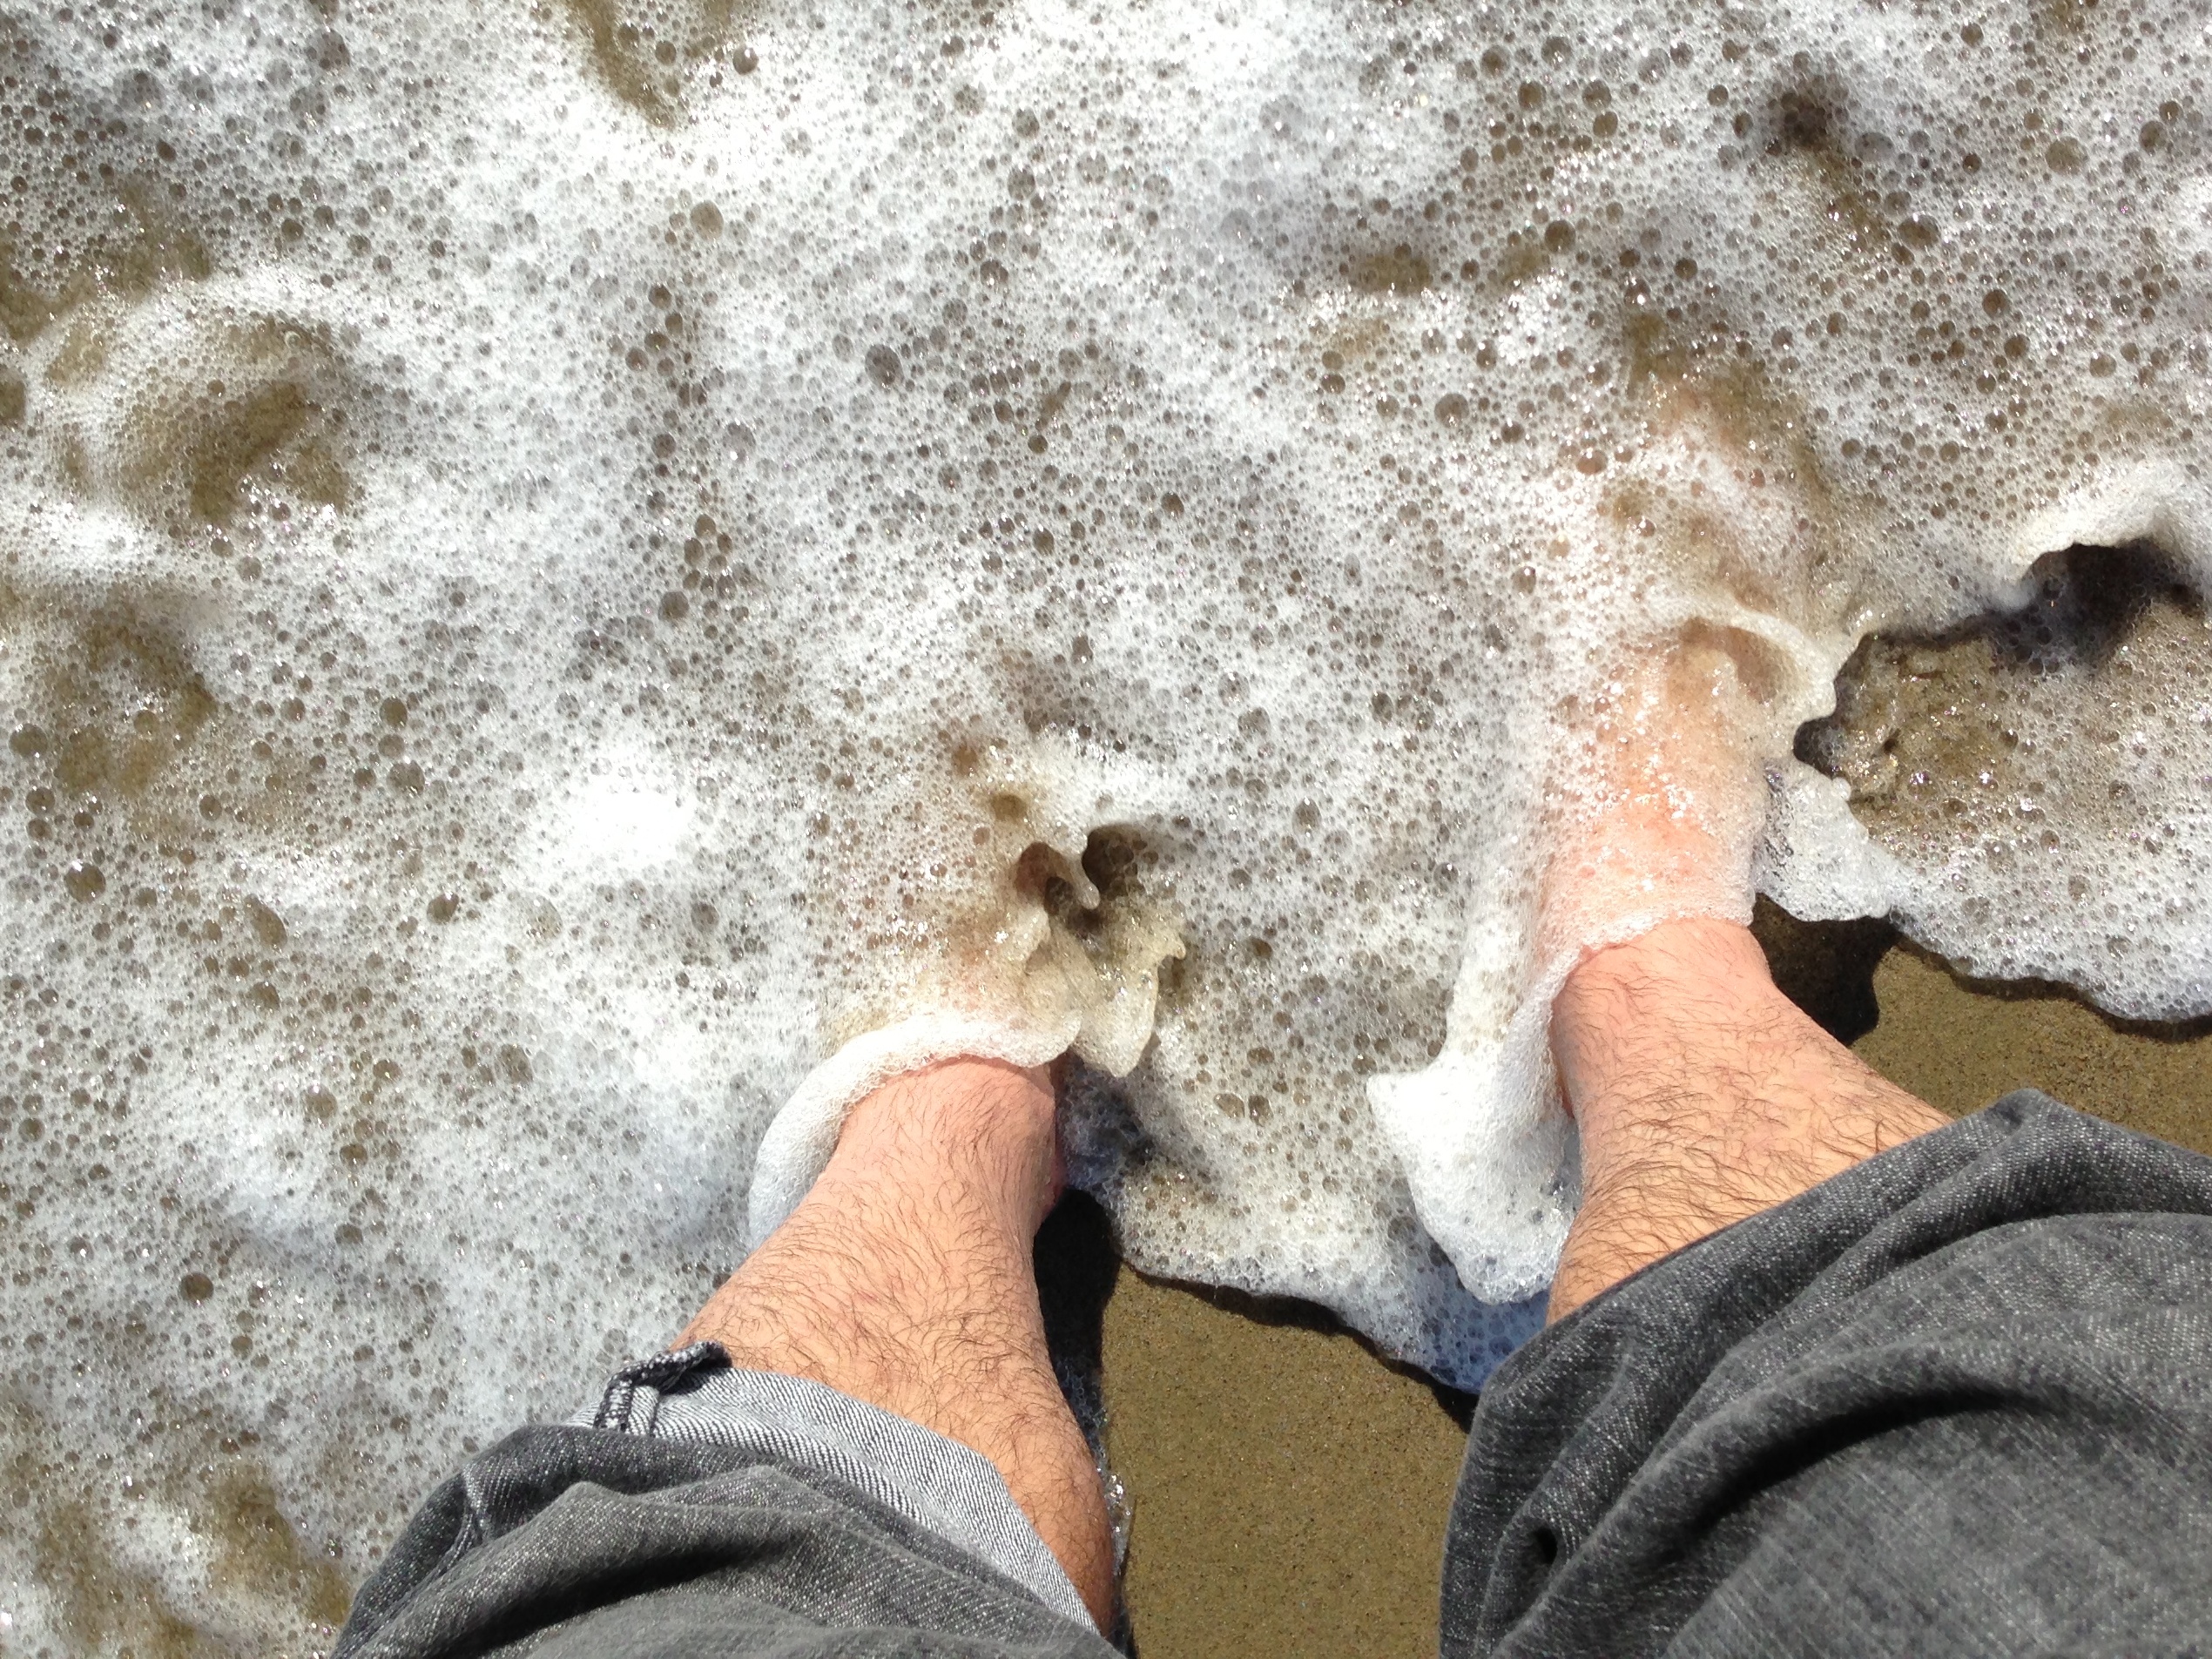
sand, rock, adventure, material